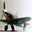
Label: airplane